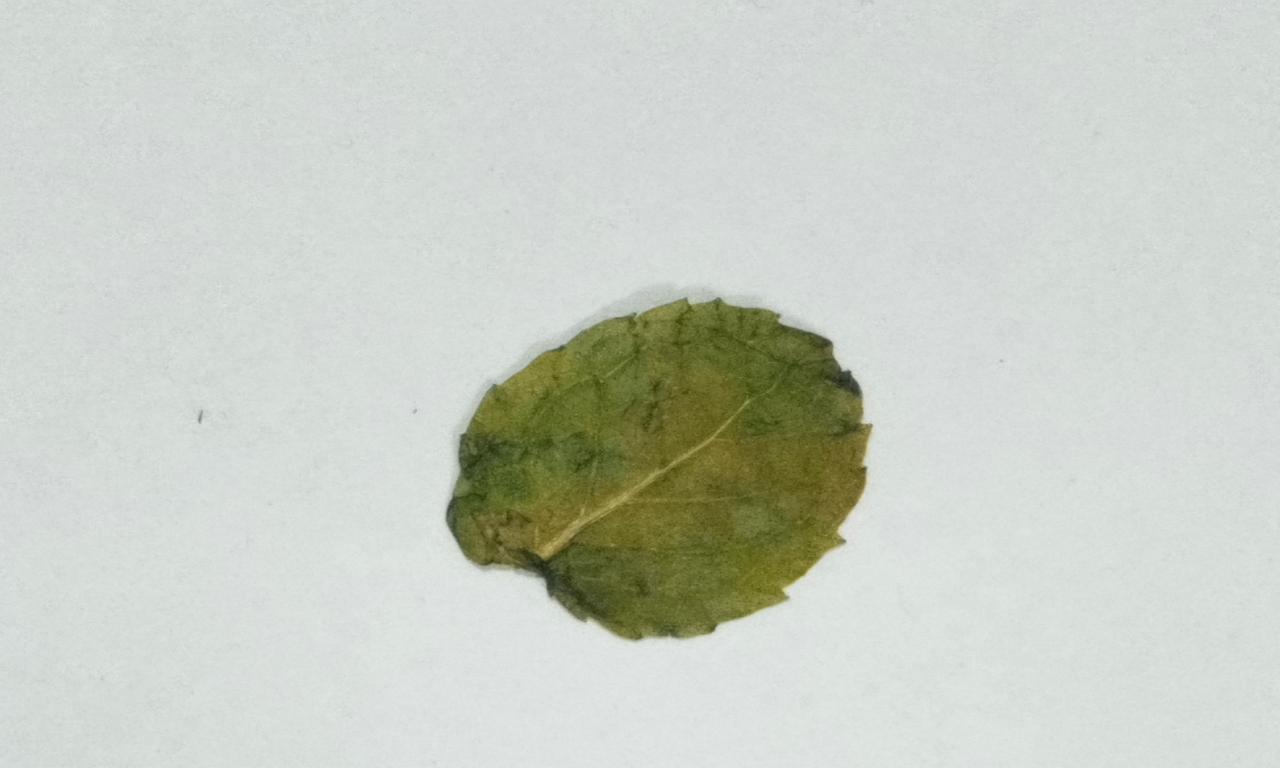
Label: Dried